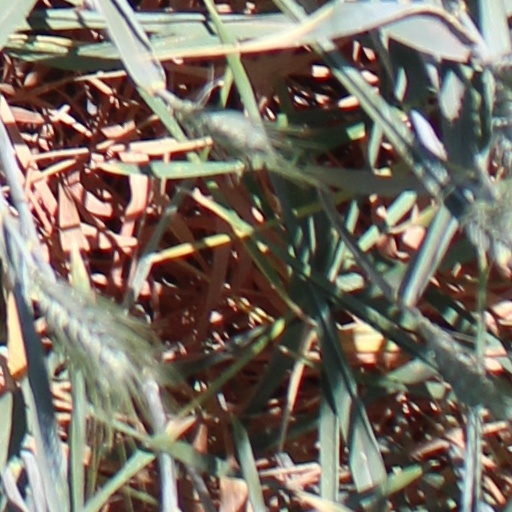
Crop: wheat